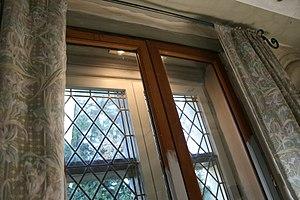
fenêtre ancienne à vitraux
Une double fenêtre est une amélioration de la simple fenêtre,